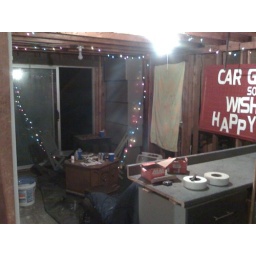
building wall in garage. july 22 2009